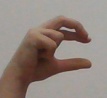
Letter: thal